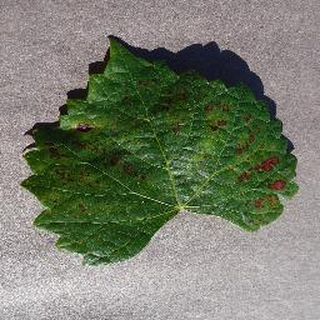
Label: grape_esca_black_measles